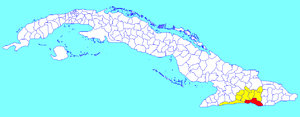
Les provinces de Cuba sont divisées en 168 municipalités ou municipios. Elles ont été créées par la loi nᵒ 1304 du 3 juillet 1976 et réformées en 2010 avec l'absorption de la municipalité de Varadero par celle de Cárdenas et la création de deux nouvelles provinces à compter du 1ᵉʳ janvier 2011 : la province d'Artemisa et la province de Mayabeque.